Western Virginia campaign

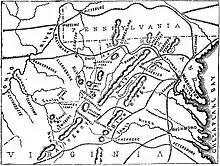
Civil war campaigns in Western Virginia in 1861

In April 1861 a Virginia state convention voted to secede and join the Confederacy. However, there was much opposition to this action from the western counties of the state, which were tied closer to western Pennsylvania and Ohio than to eastern Virginia. Following the secession vote in Richmond, John Carlile, a Unionist leader from northwest Virginia, led a meeting at Clarksburg which called for a convention to meet at Wheeling the next month for determining what steps "the people of Northwest Virginia should take in the present emergency." The 1st and 2nd West Virginia Union infantry regiments were also raised the same month, participating in the first battle of the campaign at Philippi. To organize Union forces in the area, George B. McClellan was appointed commander of the Department of the Ohio, covering Ohio, Indiana, Illinois, western Pennsylvania, and western Virginia. He gathered several regiments raised in Ohio, Indiana, and western Virginia and moved into Virginia in early May, moving along the Baltimore and Ohio Railroad and the Kanawha River. West Virginia, both before and after it was granted statehood, raised several infantry, cavalry and artillery regiments throughout the war to fight on the side of the Union.